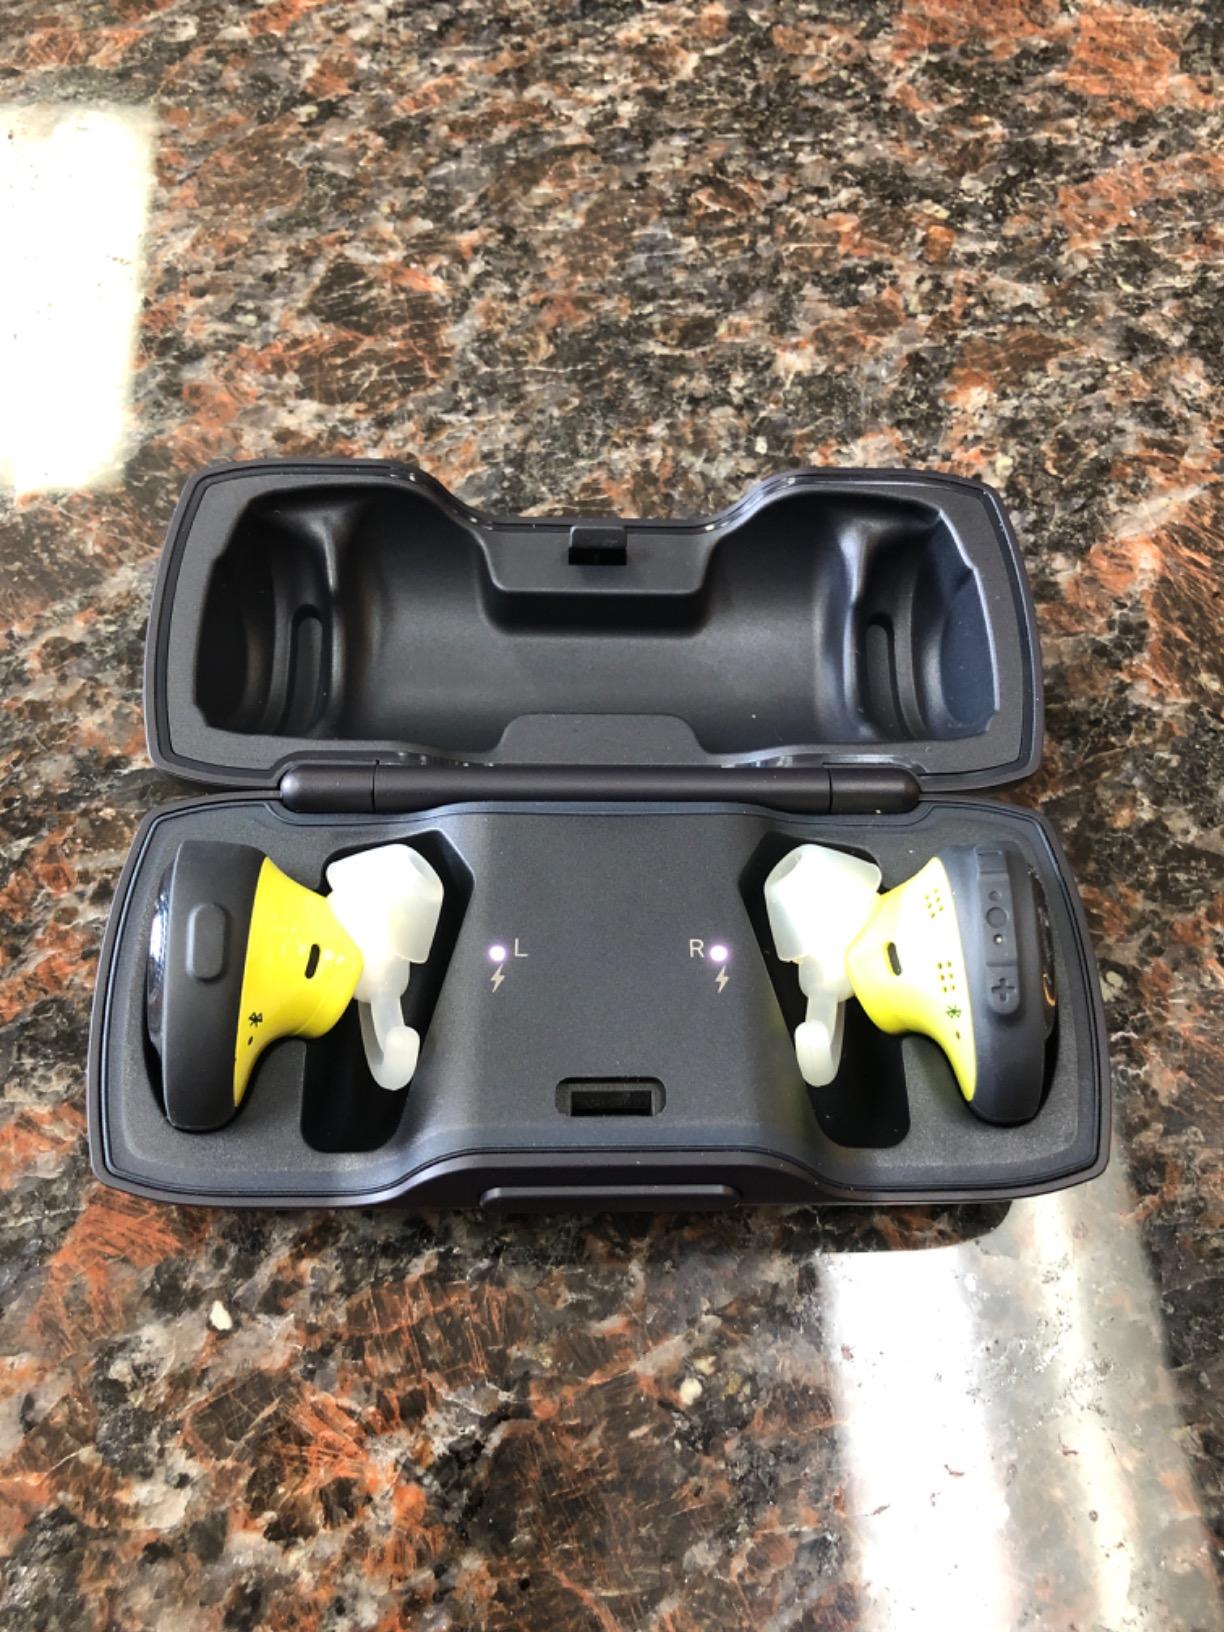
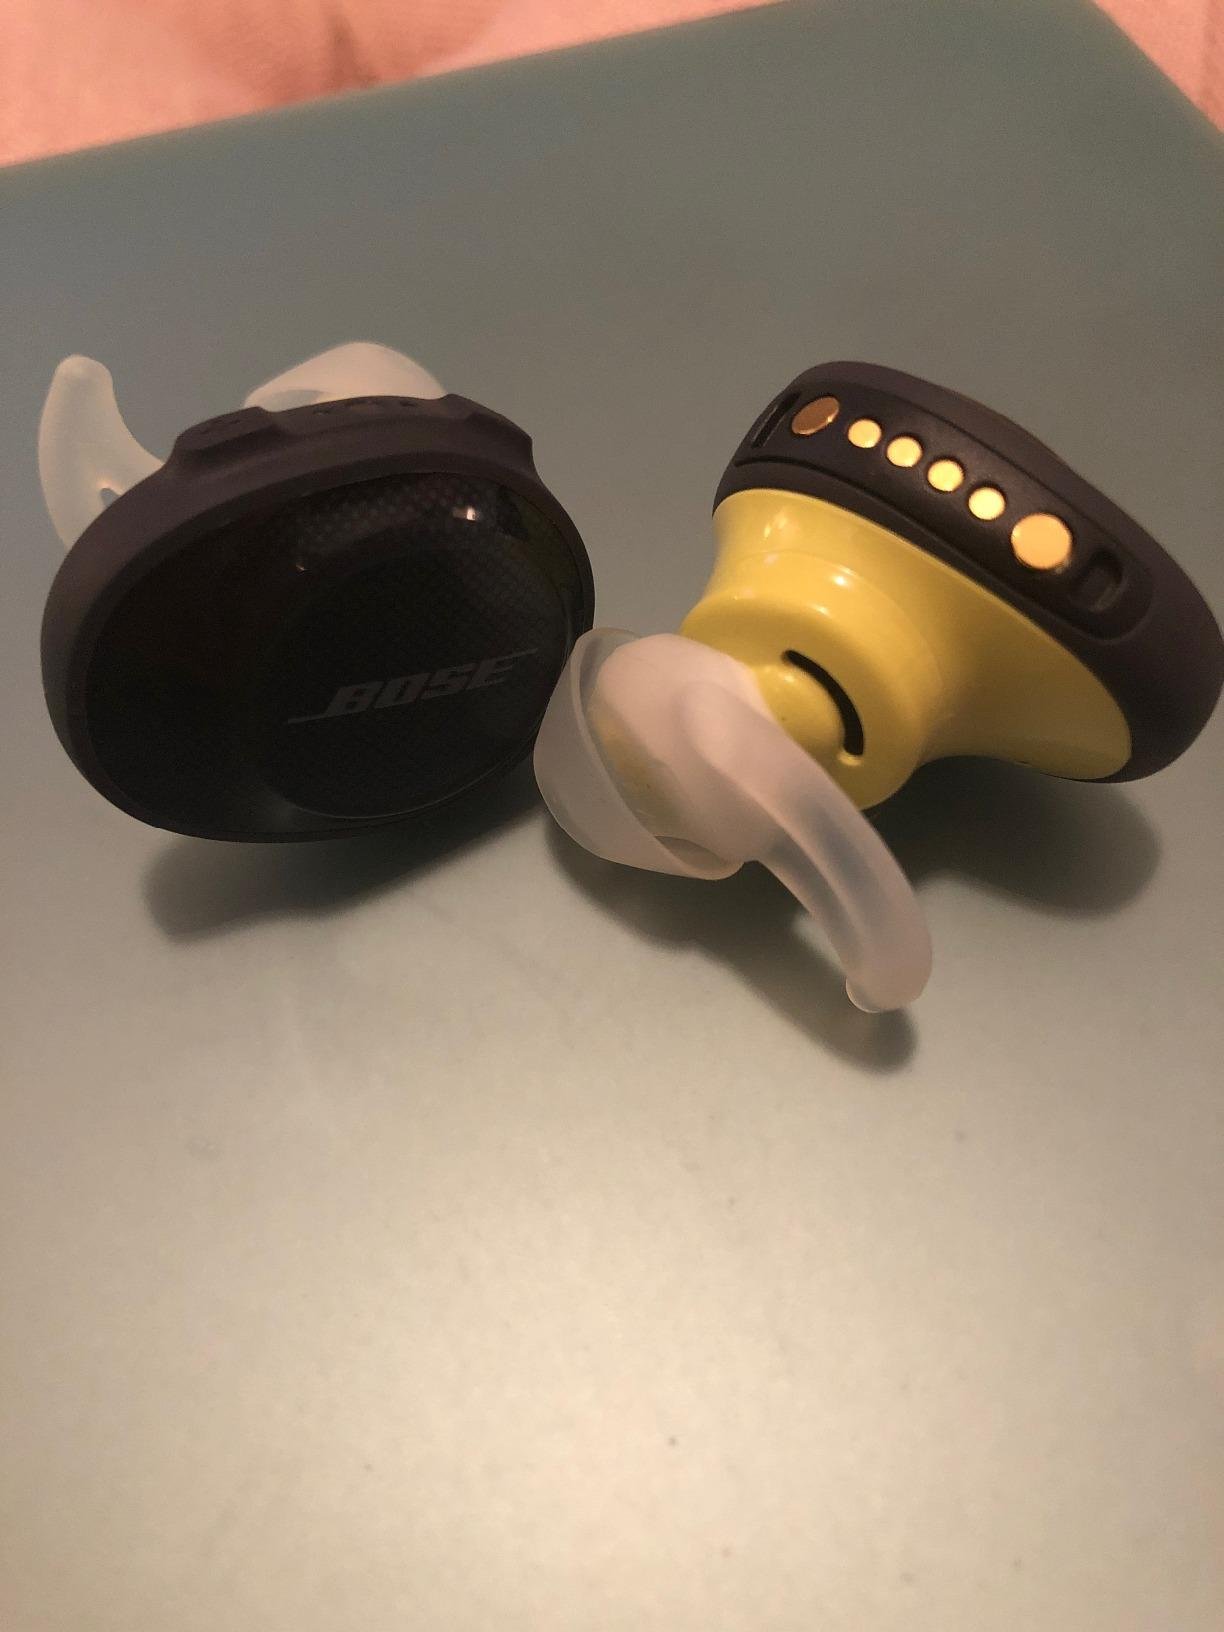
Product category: earbuds
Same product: yes